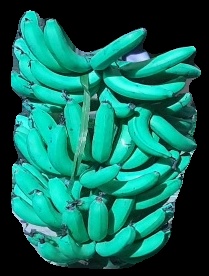
Variety: pachbale
Grade: grade3